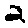
Label: 2